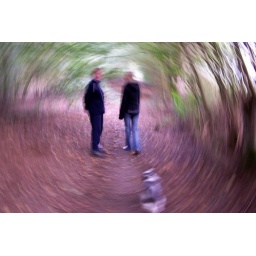
walking the dog in a tunnel of tree. I then span the camera and hey presto